One Music PH

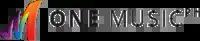
Logo of One Music PH from 2016 to 2020.

Initially a discovery platform for new music artists, One Music PH has then produced musical shows like One Music POPSSSS (hosted by Alexa Ilacad, Iñigo Pascual, Maris Racal, John Roa, Tony Labrusca, AC Bonifacio, and Ryle Santiago), One Music LIVE, and Wander Jam (hosted by Migz Haleco, Sue Ramirez, and Ryle). One Music PH was also known for their Digital Concerts, with Yeng Constantino kick-starting said concert series with her "Yeng Constantino: Salamat Sa Sampung Taon" concert.